Alois Stöger

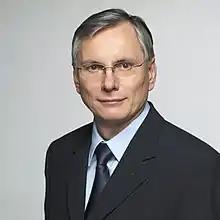

Alois Stöger (born 3 September 1960) is an Austrian politician who served as minister of transport, innovation, and technology from 2014 to 2016 and minister of labour, social affairs, and consumer protection from 2016 to 2017. A member of the Social Democratic Party of Austria (SPÖ), he served as minister of health from 2008 to 2014.